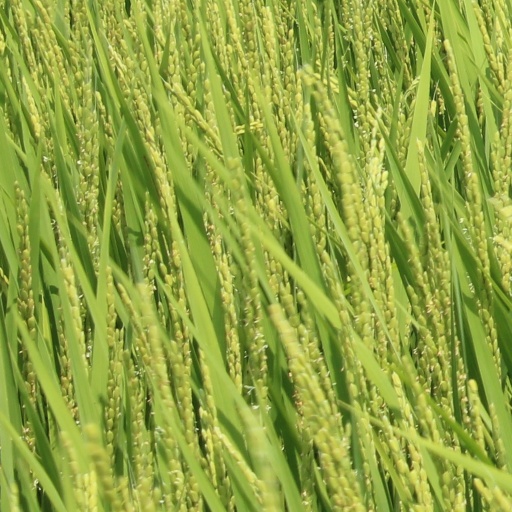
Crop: rice